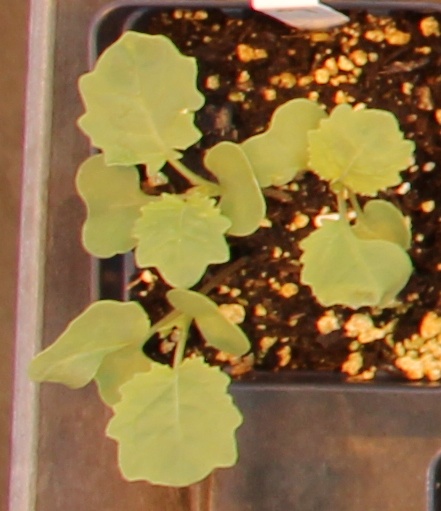
Label: Canola